A. C. McClurg

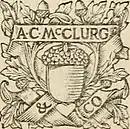
Logo used in 1910

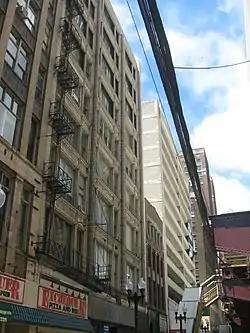
The McClurg Building in Chicago, Illinois, company headquarters after 1899. Designed by Holabird & Roche, it is now listed on the National Register of Historic Places.

The company was founded in Chicago, Illinois in 1844 as W. W. Barlow & Co., which soon changed names to S. C. Griggs & Co. It was briefly known as Griggs, Bross & Co. after William Bross was admitted as a partner in 1848; the partnership dissolved after eighteen months. Alexander C. McClurg, a former law student who moved to Chicago to join the mercantile trade, joined the company in 1859. McClurg joined Griggs as a junior partner after he returned a general from the Civil War. The company building was burned down in the Great Chicago Fire of 1871. After the fire, Griggs sold his share of the company and it became Jansen, McClurg & Co. McClurg became senior partner in 1887 and the company took the name of A. C. McClurg & Co. The company was again destroyed in a fire in 1899, but McClurg financed a new building. McClurg died in 1901, but the company retained his name in subsequent decades.